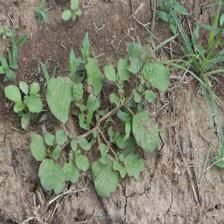
Label: BroadLeafWeed